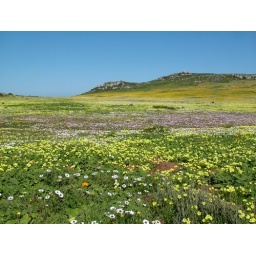
Wall to wall flowers - springtime in Cape Town